Jon Hamm

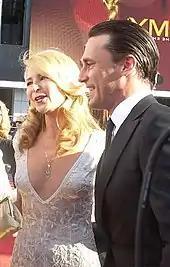
Hamm with his then-partner Jennifer Westfeldt at the 2008 Primetime Emmy Awards

Hamm featured in the Greg Mottola comedy "Keeping Up with the Joneses", alongside Zach Galifianakis and Gal Gadot; the film was filmed during the spring of 2015 and was released in October 2016 (after being delayed seven months). In 2017, he appeared in the science fiction film "Marjorie Prime", which premiered at the 2017 Sundance Film Festival, and subsequently appeared in Edgar Wright's comedy crime film "Baby Driver" and the drama "Aardvark", which premiered at the 2017 South by Southwest Festival and the 2017 Tribeca Film Festival, respectively. In 2018, Hamm appeared in the drama "Nostalgia" and the political thriller "Beirut". Hamm appeared in the BBC and Amazon's 2019 television adaptation of Terry Pratchett and Neil Gaiman's "Good Omens" as the Archangel Gabriel. From 2020 to 2021, he played himself in a recurring role in the HBO comedy series "Curb Your Enthusiasm", appearing opposite Larry David. During this time he voiced roles in "Bless the Harts", "Invincible", and "Marvel's M.O.D.O.K.".